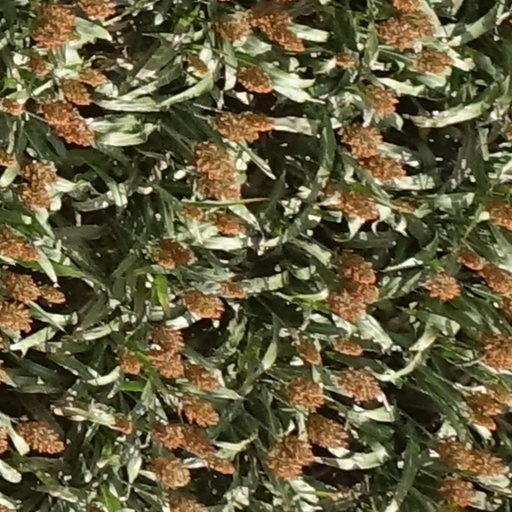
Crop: sorghum